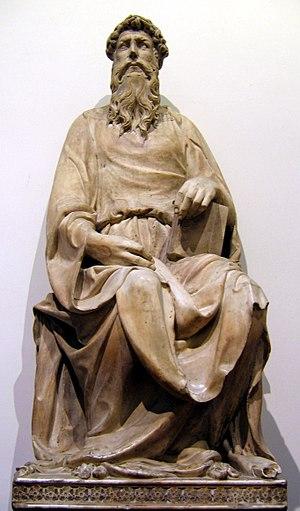
Chronologie des arts plastiques
Donato di Niccolò di Betto Bardi, dit Donatello, est un sculpteur florentin. Il est, selon Leon Battista Alberti, un des cinq rénovateurs de l'art de son époque avec Masaccio, Brunelleschi, Ghiberti et Luca Della Robbia.